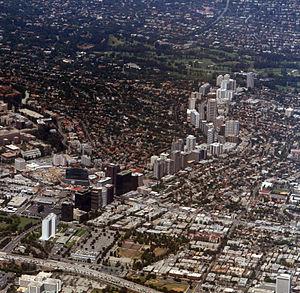
Wilshire Boulevard est l'une des principales artères de la ville américaine de Los Angeles et de son agglomération, en Californie. Elle tient son nom de Henry Gaylor Wilshire, natif de l'Ohio, qui fait fortune dans l'immobilier puis dans l'exploitation agricole et de mines d'or, avant de tout perdre et de mourir ruiné.